Minzac

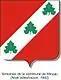
The church in Minzac

Minzac is a commune in the Dordogne department in Nouvelle-Aquitaine in southwestern France.